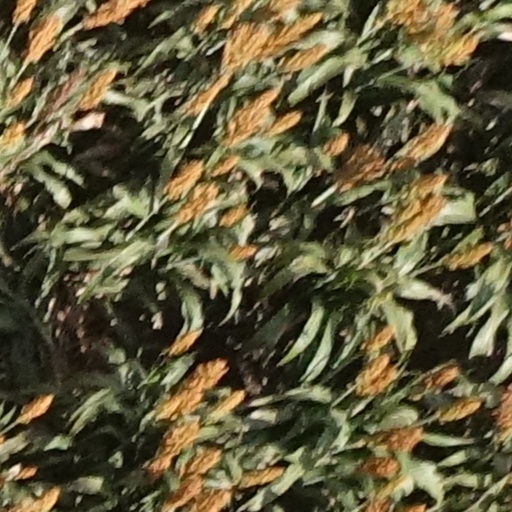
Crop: sorghum